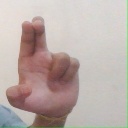
अक्षर: आ